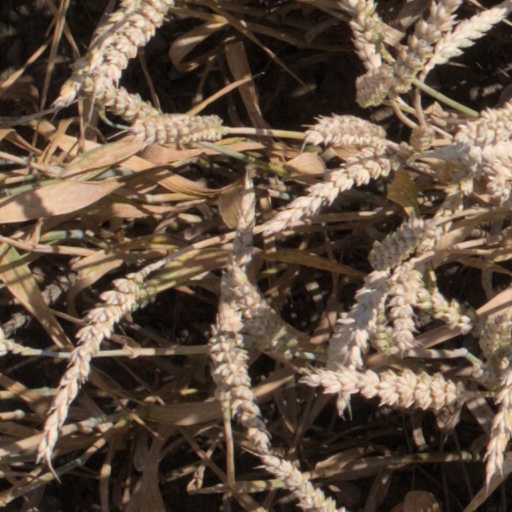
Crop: wheat